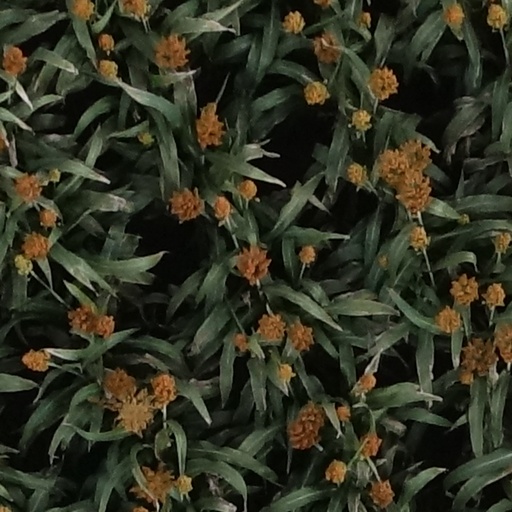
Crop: sorghum